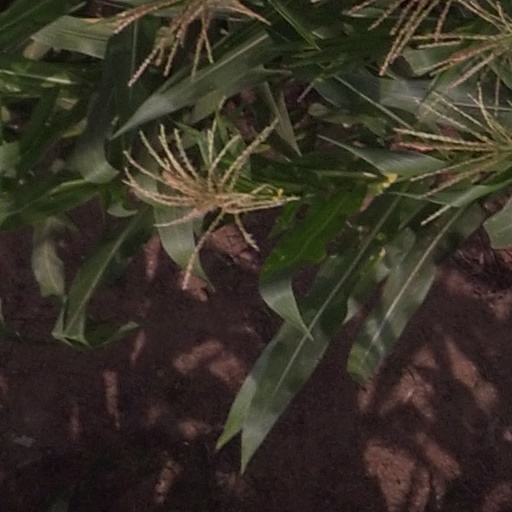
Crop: maize; corn